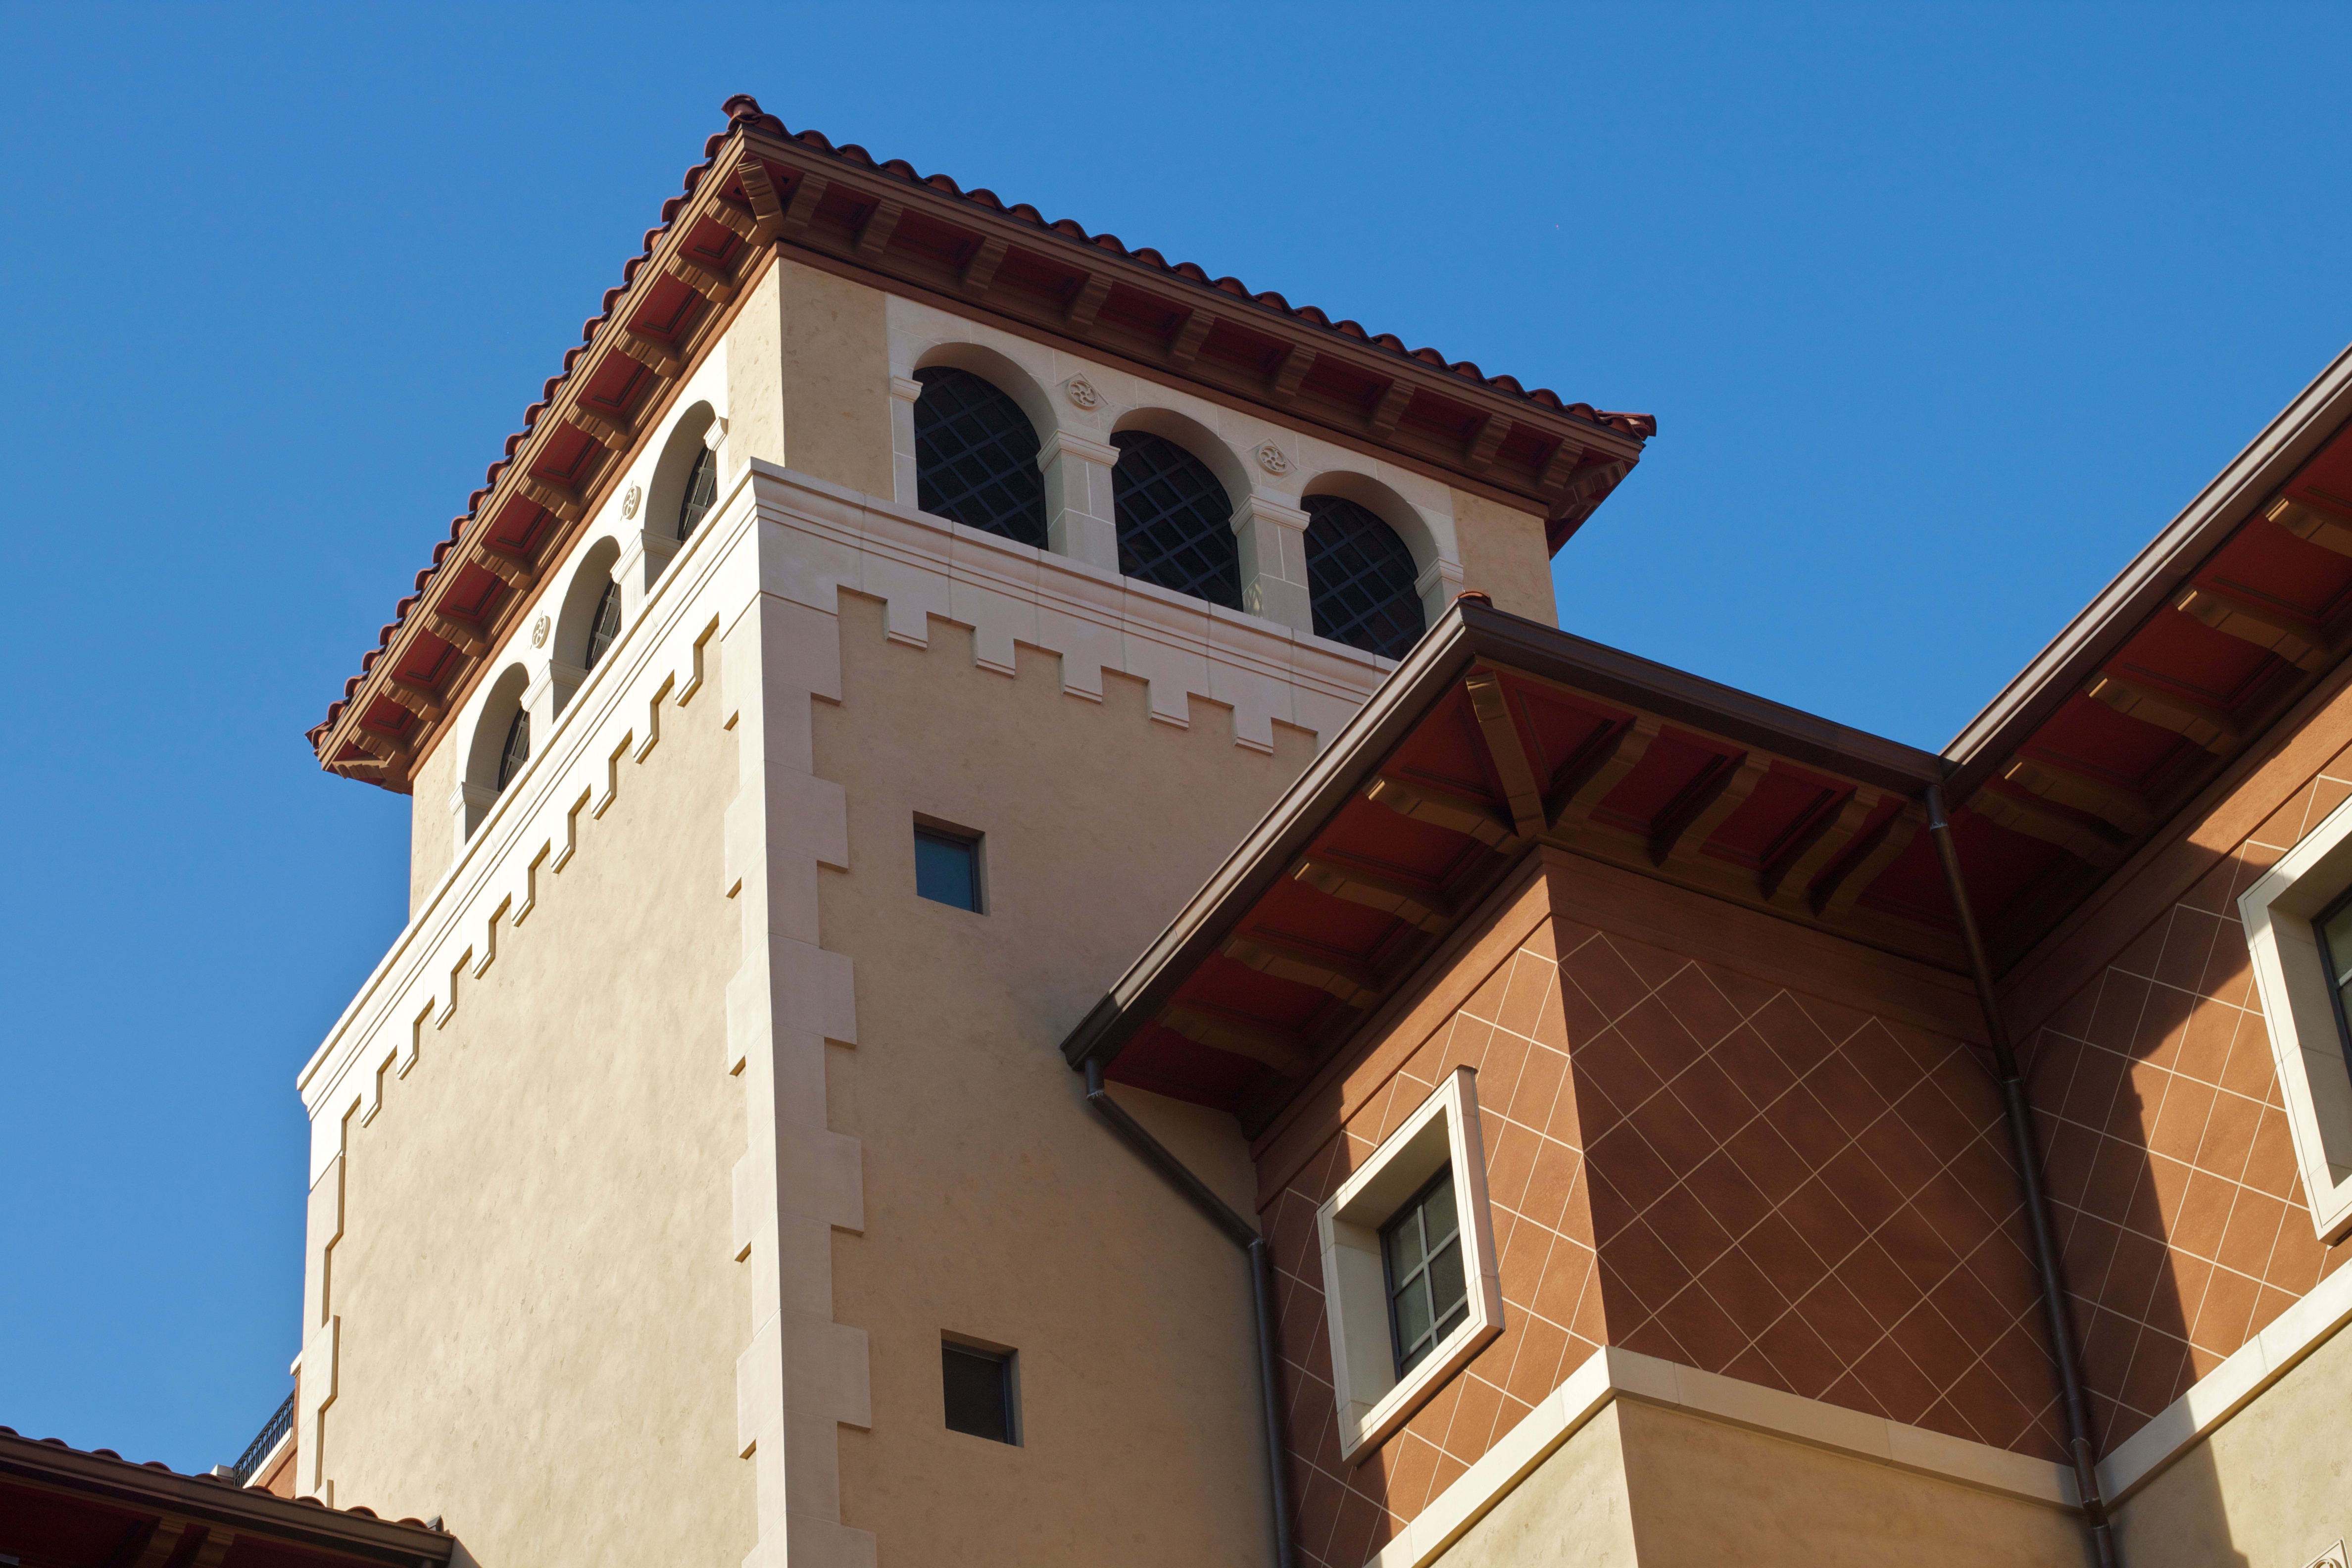
architecture, villa, house, roof, building, tower, facade, property, place of worship